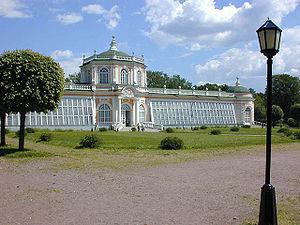
Le château de Kouskovo est un château des environs de Moscou, ancienne résidence d'été des comtes Chérémétiev construit au milieu du XVIIIᵉ siècle. Il fait partie maintenant du district-est de la municipalité de Moscou. Il est entouré d'un jardin à la française qui lui vaut le surnom de Versailles moscovite. Ce parc de 300 hectares est l'un des lieux de promenade favoris des habitants de la capitale russe.